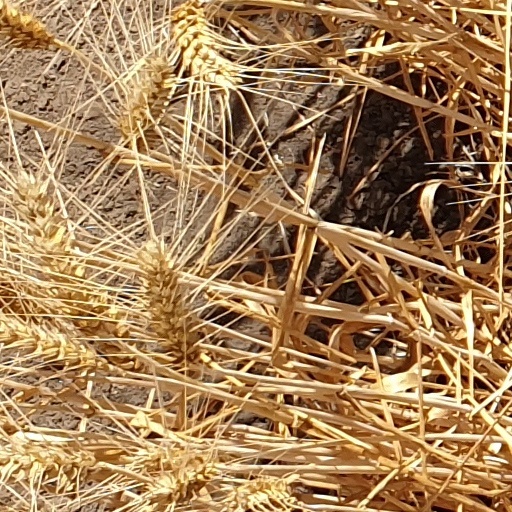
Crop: wheat